Lakshmana (Mahabharata)

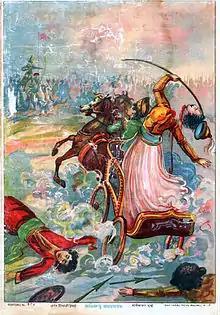
Abhimanyu beheads Lakshmana, print by Ravi Varma Press

The "Mahabharata" gives sparse information about Lakshmana, other than his participation in the Kurukshetra War between two rival cousin groupPandavas and Kauravas. Lakshmana fought from the Kaurava side, supporting his father Duryodhana, the leader of the Kauravas. On the second day of the Kurukshetra War, a furious melee ensued between Lakshmana and Abhimanyu, the son of Pandava Arjuna. When Abhimanyu was on the cusp of victory, Duryodhana rushed to his son's aid.